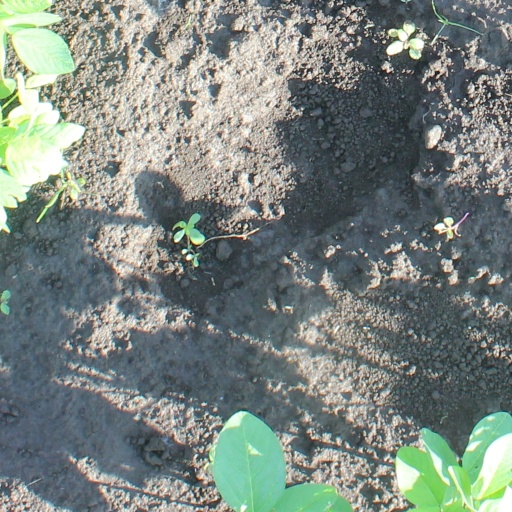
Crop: soybean